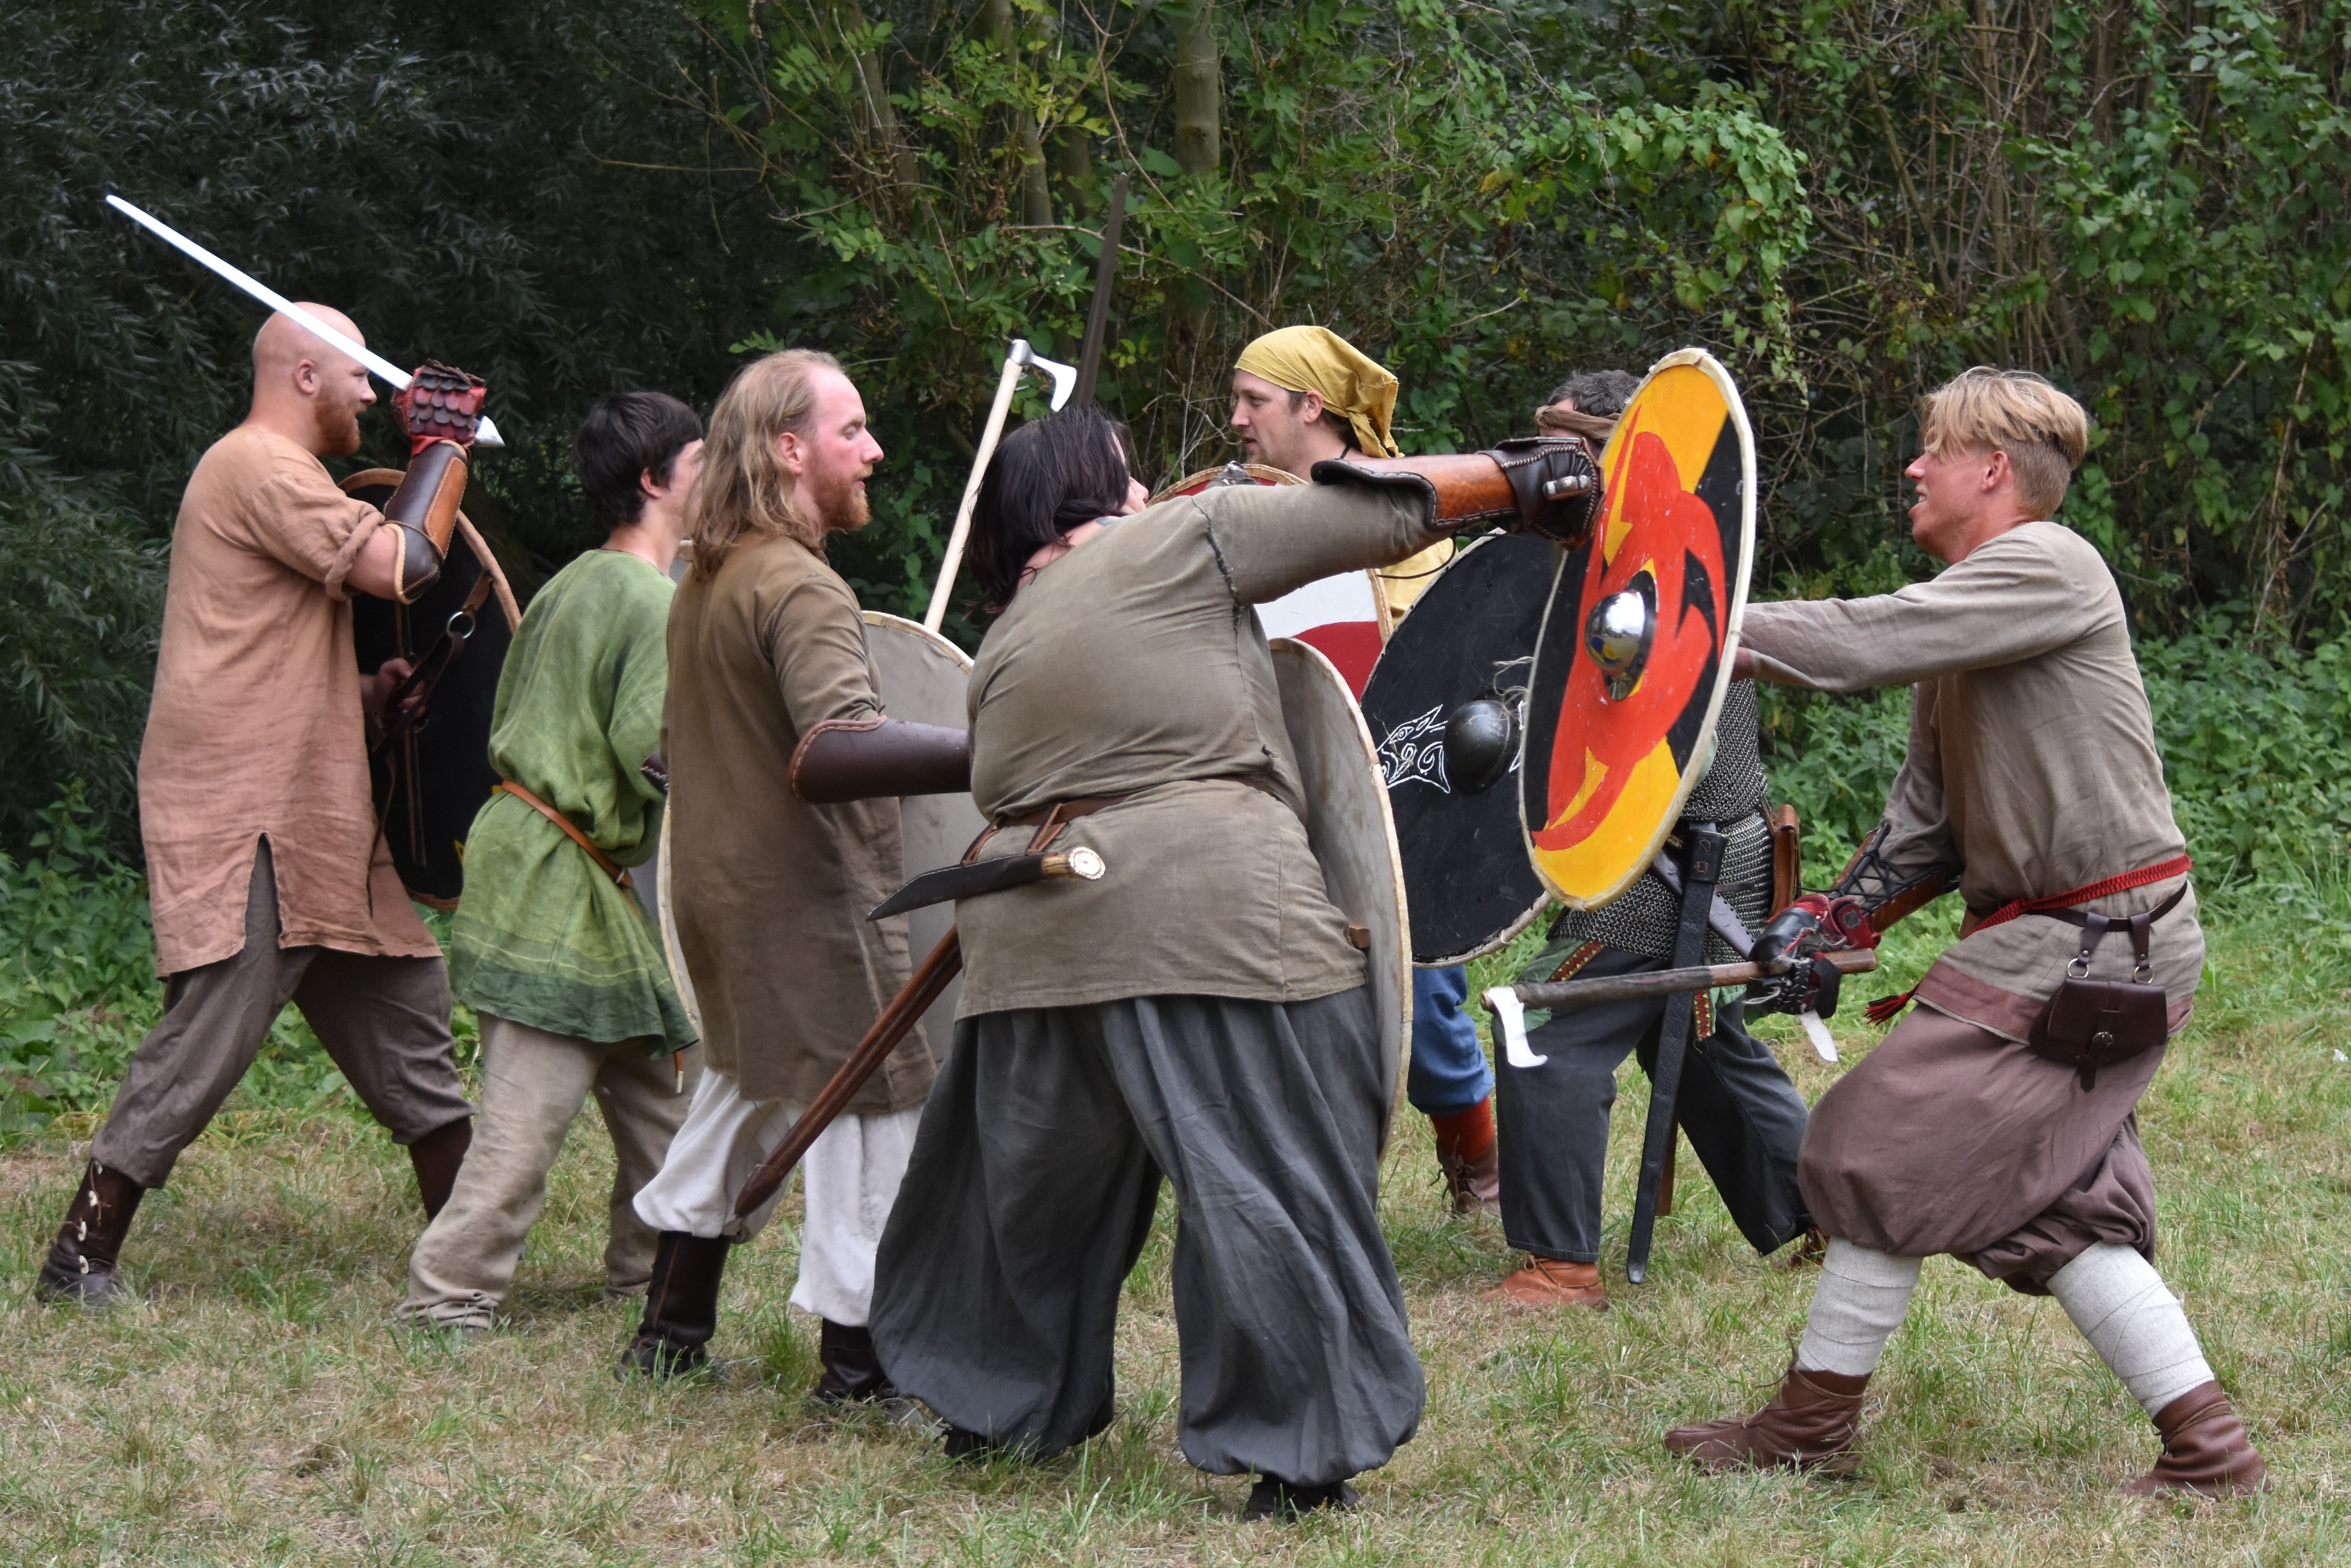
people, clothing, sword, fight, shield, costume, middle ages